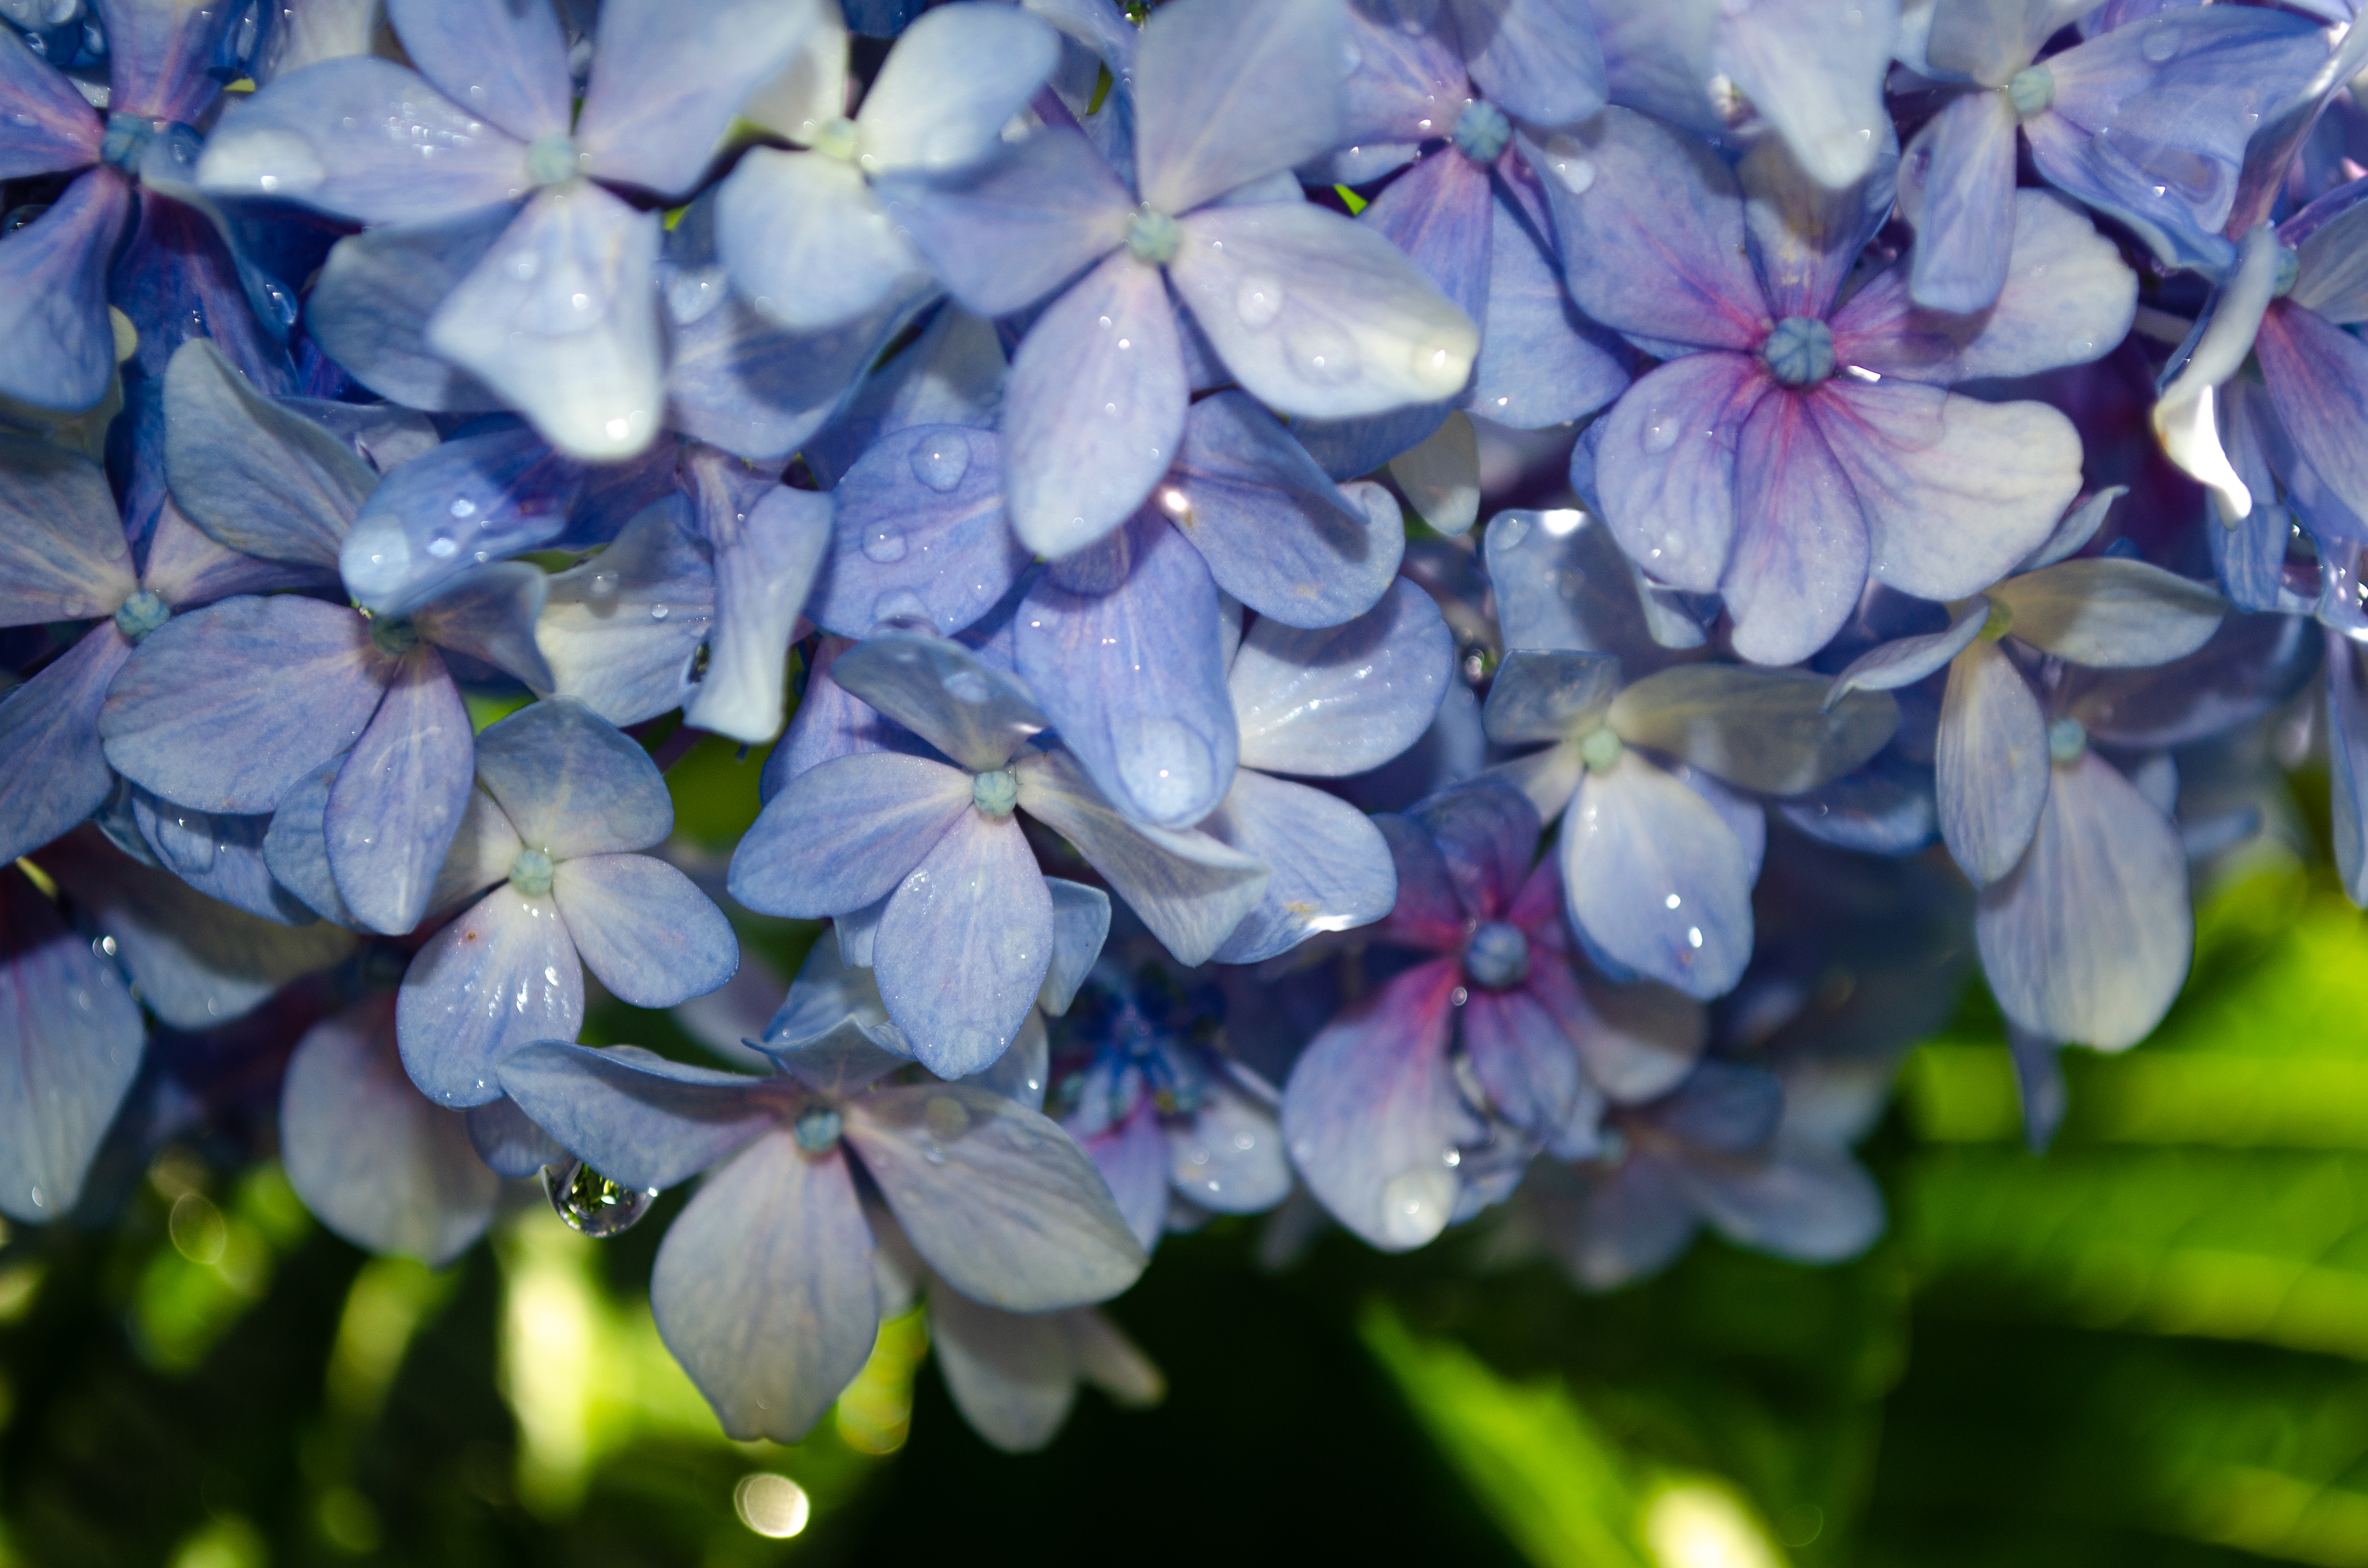
nature, flower, violet, blue, green, dew, drop, water, beauty, leaves, macro, quiet, field, season, lilac, petal, plant, flowering plant, spring, purple, botany, leaf, hydrangea, hydrangeaceae, wildflower, cornales, blossom, california lilac, borage family